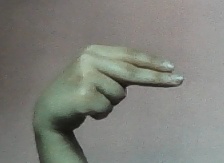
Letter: ain